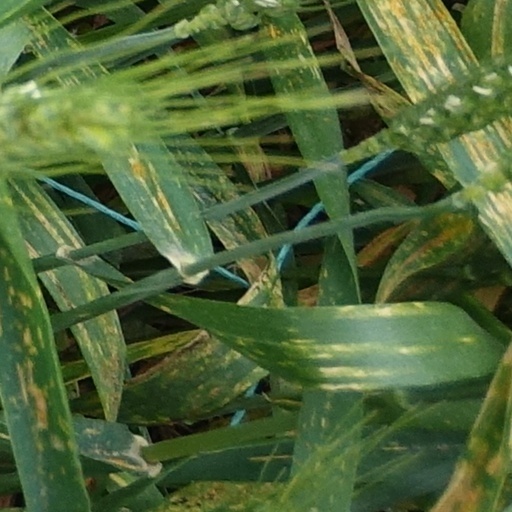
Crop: wheat